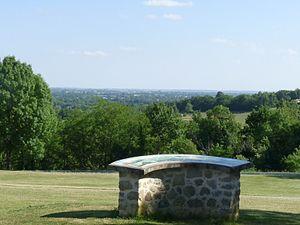
Belvédère, Bonzac, Gironde, France
Bonzac est une commune du Sud-Ouest de la France, dans le département de la Gironde en région Nouvelle-Aquitaine.